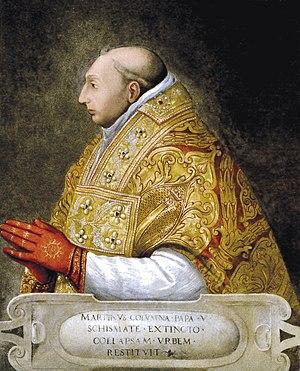
Le jubilé du Puy-en-Velay est une fête religieuse et traditionnelle, célébrée dans cette ville les vendredis saints, lorsque ces derniers coïncident avec la fête de l'Annonciation. Cet événement distingué s'appelle également Grand Pardon. Car, durant ce jubilé, les fidèles peuvent obtenir une indulgence entière de laquelle le droit est accordé à l'évêque du Puy-en-Velay par le pape, à condition que les pèlerins assistent à la messe à la cathédrale, avec deux sacrements, confession et communion. Donc, le jubilé est toujours présidé par l'évêque de ce diocèse.
Cardinal in pectore est un terme utilisé dans l'Église catholique pour décrire les nominations par le pape dans le Sacré Collège lorsque le nom d'un promu n'est pas révélé publiquement : il est réservé par le pape, qui le garde « dans son cœur ».
La bataille de Maclodio est livrée près du village de Maclodio, au cœur de la province de Brescia, dans le nord de l'Italie, le 12 octobre 1427. En pleines guerres de Lombardie, elle oppose les forces du duché de Milan dirigées par Charles II Malatesta à celles de l'alliance anti-visconti, composée de la République de Venise et de la République florentine, et commandée par Carmagnole. La bataille s'achève par une victoire de l'alliance, seule victoire décisive pour la Sérénissime dans la série de conflits qui se déroule au XVᵉ siècle. Elle oblige les Milanais à signer un traité, concédant Brescia en 1428.
L'université de Louvain, en latin médiéval Studium generale Lovaniense ou Universitas Studii Lovaniensis, en latin humanistique Academia Lovaniensis, et très couramment appelée, même officiellement, Universitas Lovaniensis et parfois Schola Lovaniensis, en néerlandais Universiteyt Loven, voire Hooge School van Loven, fut le grand centre culturel et de transmission du savoir dans les Pays-Bas du Sud, de sa fondation en 1425 à sa suppression en 1797.
Oddone Colonna est le 206ᵉ pape sous le nom de Martin V.